Arsenalul Aeronautic

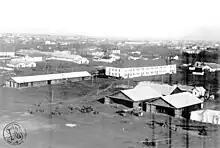
Cotroceni airfield in the 1920s

In November 1919, an aeronautical factory was created in Bucharest on the field of Cotroceni, as a result of the transfer of the material and the majority of the personnel of the "Rezerva generală a aviației" (General Aviation Reserve or RGA) from Iași. On 1 July 1920, the factory was renamed to the Aeronautical Arsenal. In the beginning, the activity was to repair different types of airplanes and aircraft engines from the endowment of the Romanian military aviation, but after only two years the factory started to build airplanes. The activities specific to the aeronautical industry (repairs, design, manufacture and research) lasted until June 1939, when "Arsenalul Aeronautic" became part of the Administration of aeronautical and naval establishments.